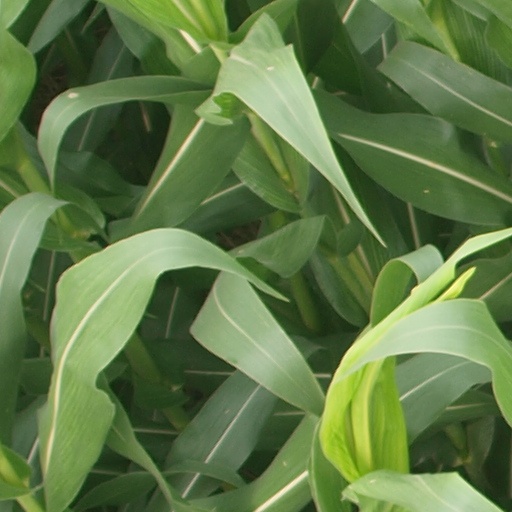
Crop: maize; corn